Question: Please indicate a possible affordance area of the sit_on_bench that can be used for sitting
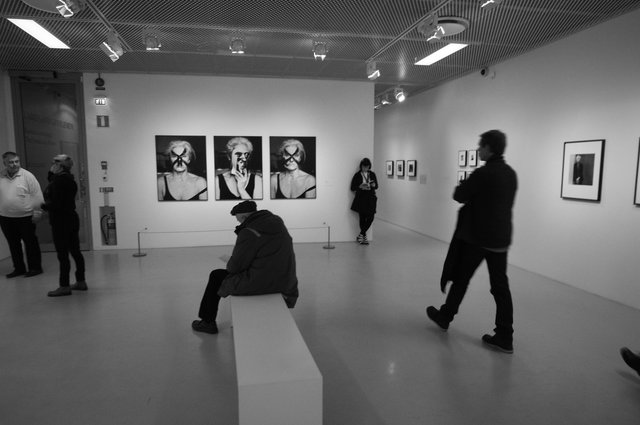
Answer: [227.5, 253.5, 321.5, 383.5]